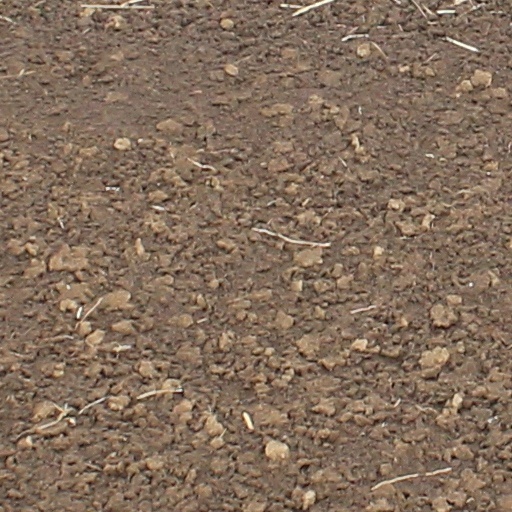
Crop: wheat